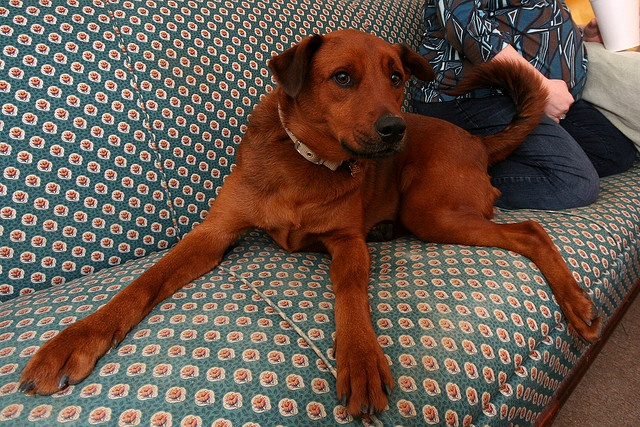
a brown dog is laying on a coach
A brown dog lays down on a blue couch.
A brown dog is lying on the sofa.
A large dog is laying on a patterned couch.
A dog is lying on a couch next to some pillows.